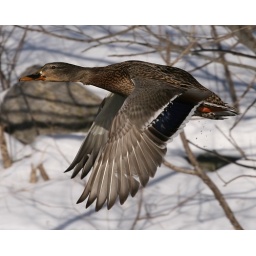
Winter days have such awesome light angles. Mallard hen flying by